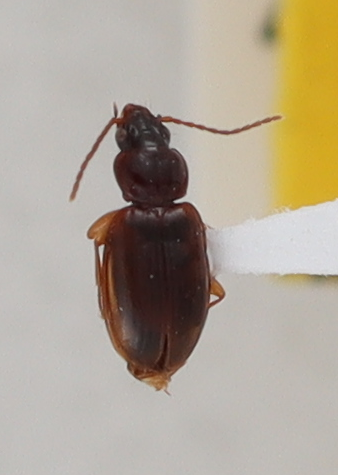
Scientific name: Trechus obtusus
Plot: 14
Trap: S
Collected: 20200915